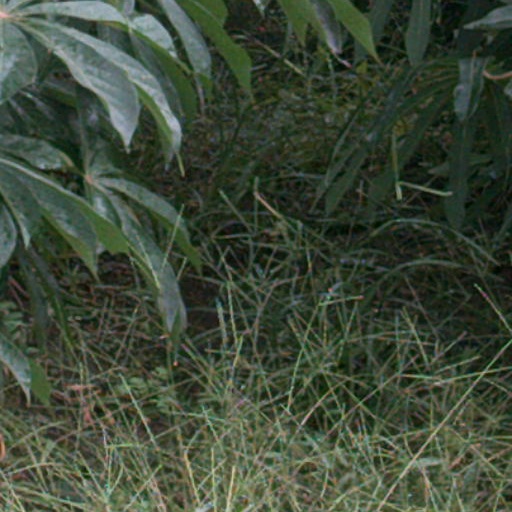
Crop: cassava